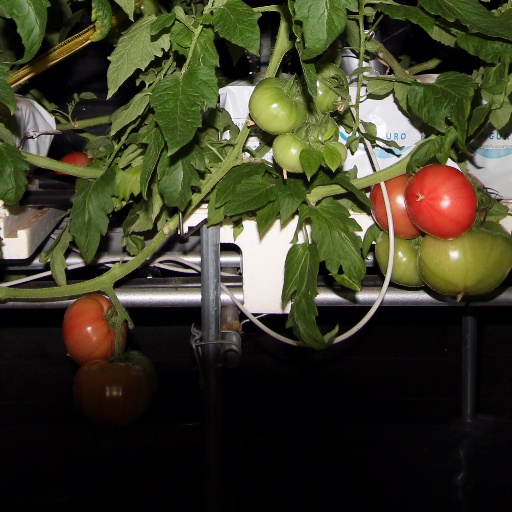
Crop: tomato